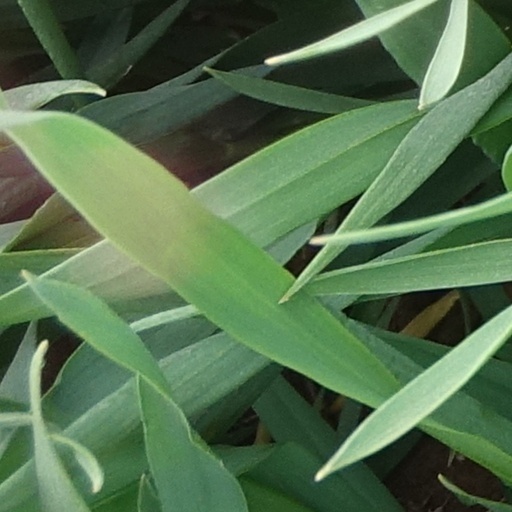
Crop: wheat